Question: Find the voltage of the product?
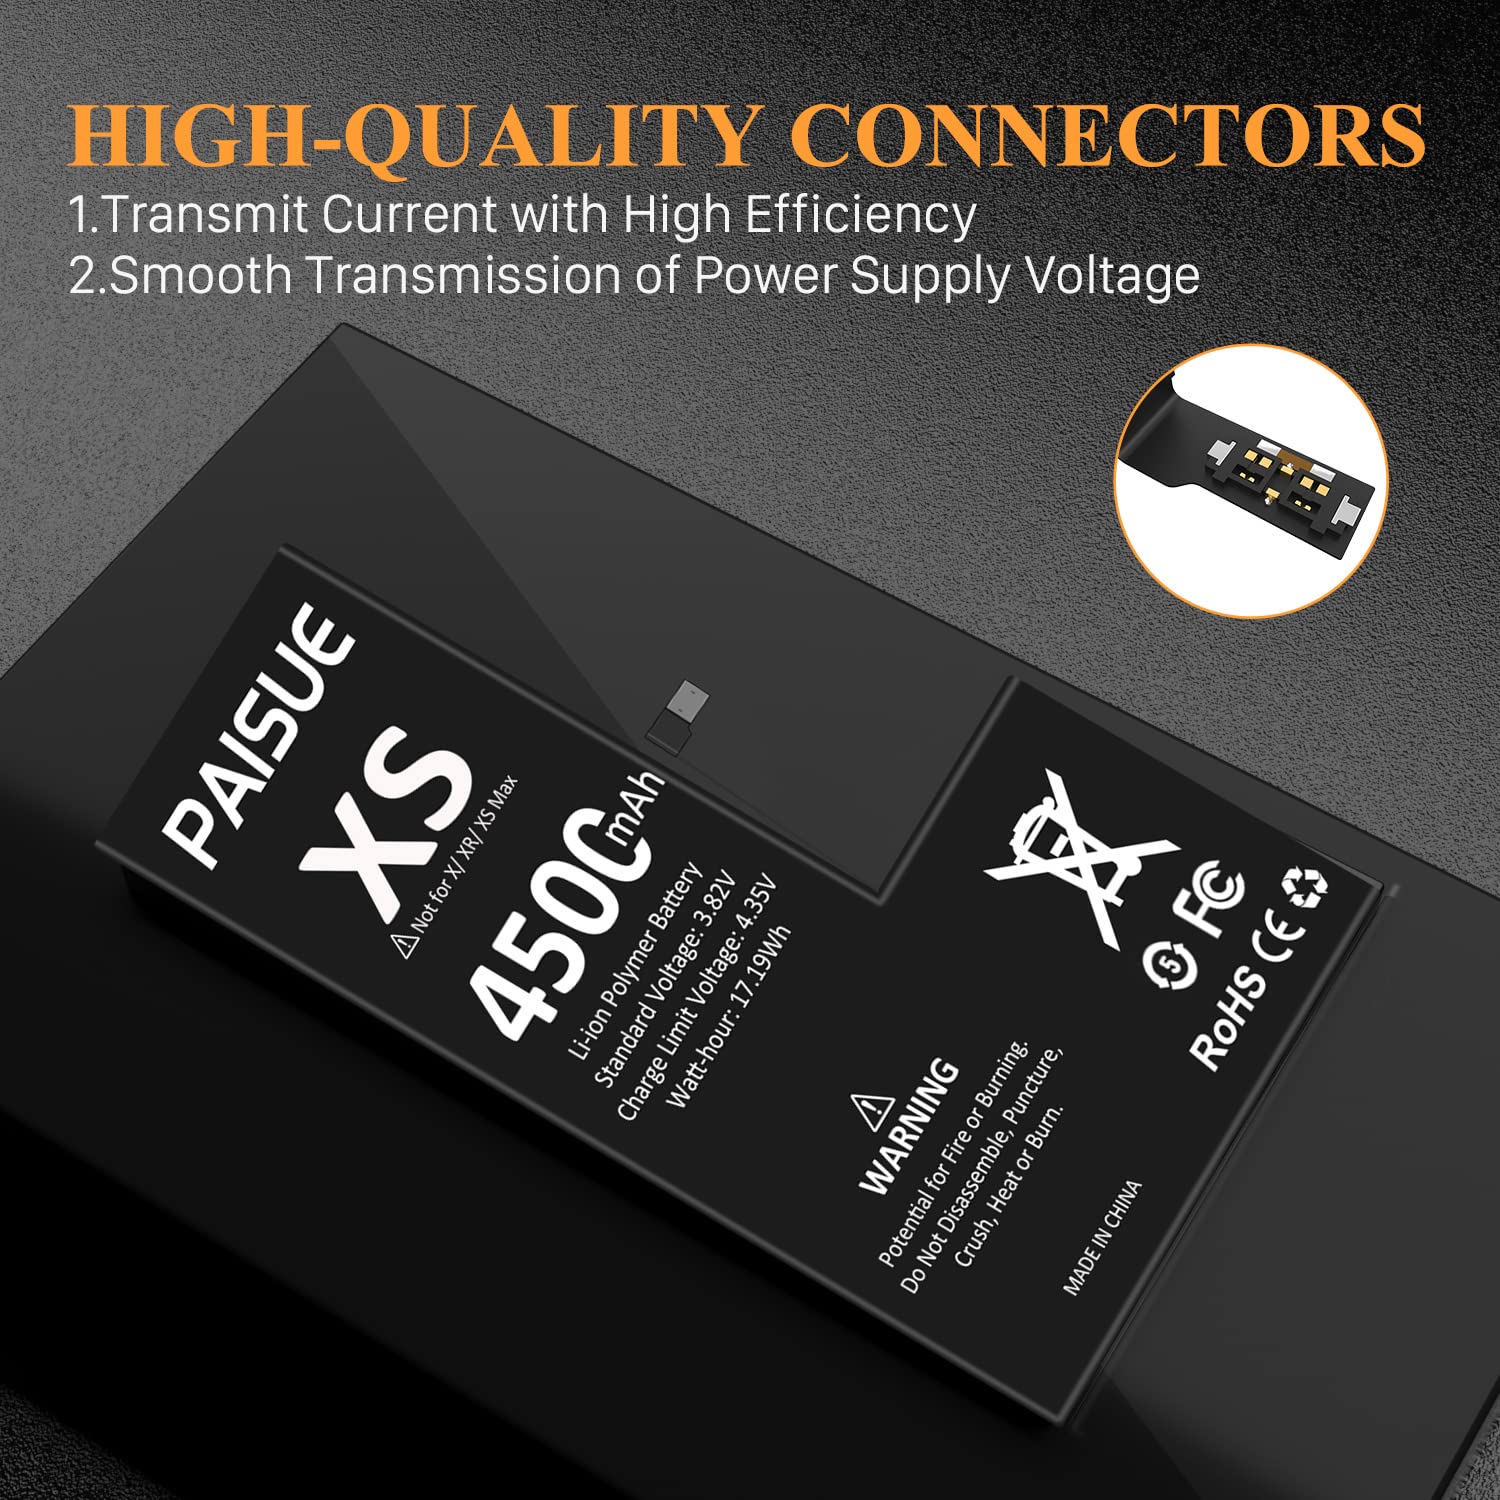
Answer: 3.82 volt